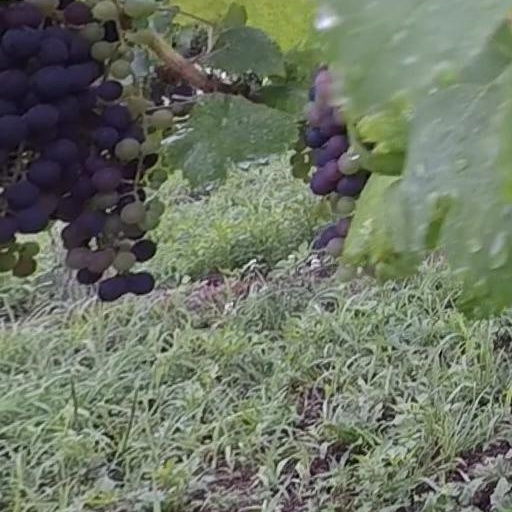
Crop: grape